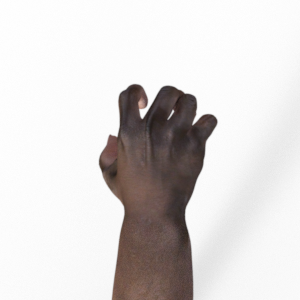
Label: rock